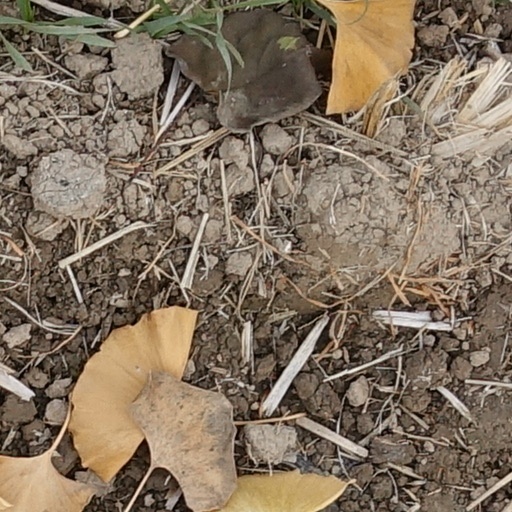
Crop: wheat